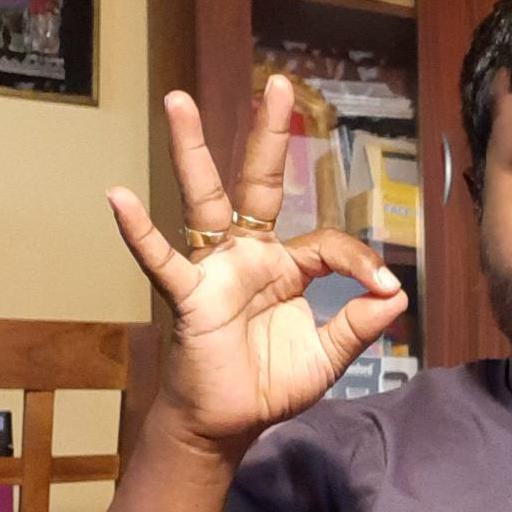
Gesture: ok